Photozincography of Domesday Book

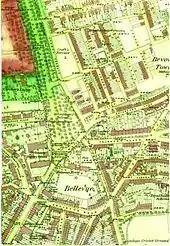
An 1865 map showing the photography building and the Ordnance Survey offices

On arrival at the Ordnance Survey offices in Southampton, Burtt expressed his satisfaction with the buildings' "fireproof principles, and…military guard", and was given use of the best room in the building in which Domesday was placed in a fireproof safe, and the key entrusted to Burtt. Burtt’s description of the preparations extends to the actual photozincographic process, including James’s insistence that all plates should be developed and printed before the folios were returned. Nevertheless, the photozincography of Cornwall was completed in 11 days and Burtt returned to London. The process was carried out in the Ordnance Survey photography building nicknamed the glasshouse.